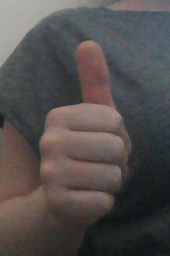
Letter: aleff